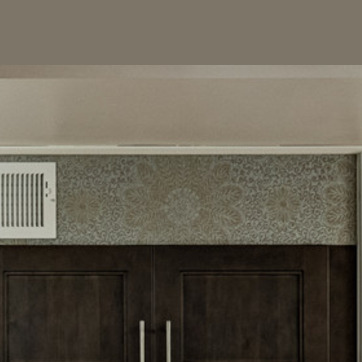
Material: wallpaper